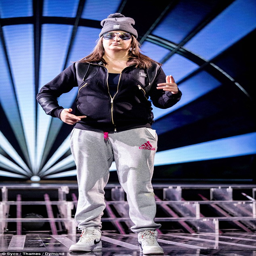
staying home ? person decided to opt out from attending the star - studded event to instead focus on learning her lyrics ahead of saturday 's show